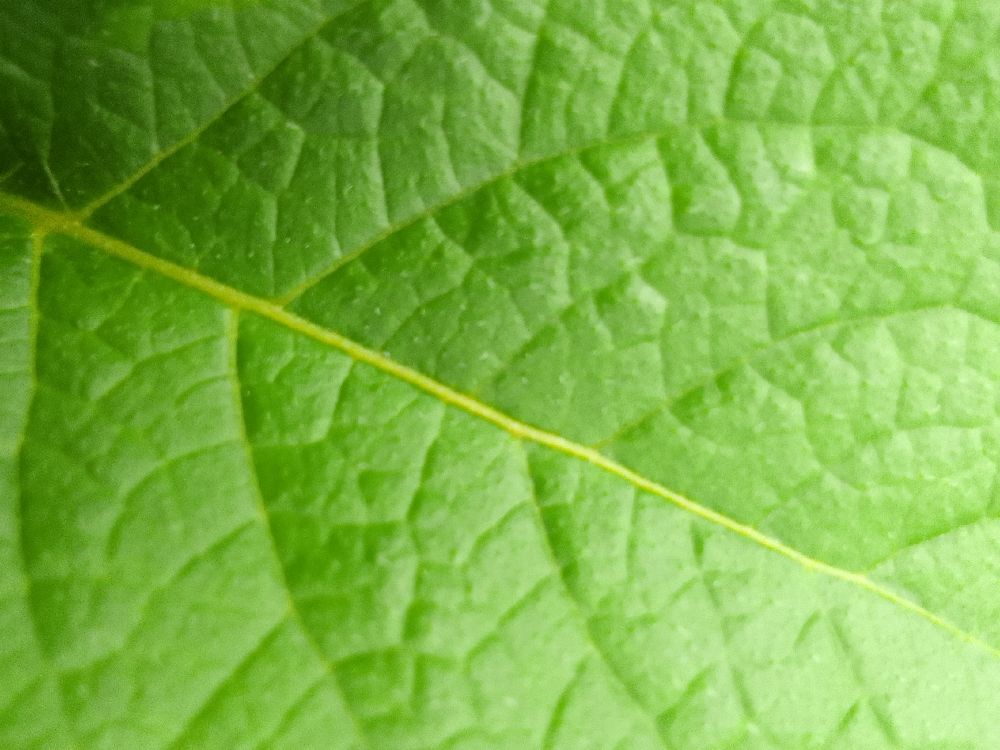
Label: Healthy